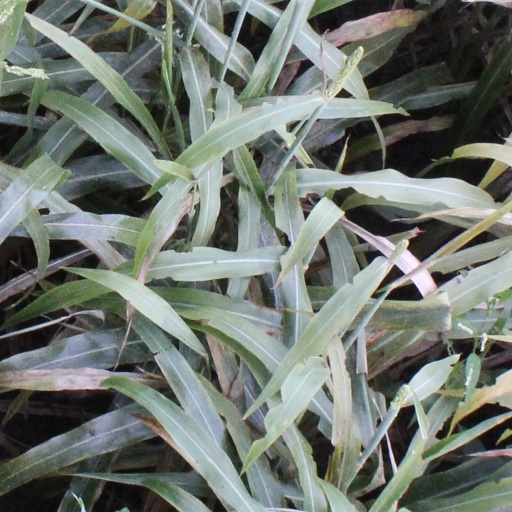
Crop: sorghum